Chinese ironclad Dingyuan

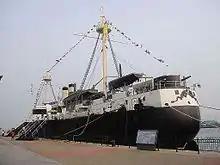
The replica of ironclad "Dingyuan" as a museum ship

Repairs to the damaged ships began immediately, and fresh supplies and ammunition were sent to ready the vessels for action. By October, the Japanese Army had begun to approach Port Arthur, forcing the Chinese to withdraw the Beiyang Fleet to Weihaiwei. Ding sortied on 20 October and crossed the Bohai Strait to Weihaiwei without encountering Japanese forces. In early November, Ding sortied to cover the transfer of "Zhenyuan", which had remained in Port Arthur as long as possible to complete repairs. The Japanese Army had advanced to Weihaiwei by the end of January 1895, launching a major attack on the port on the 30th to begin the Battle of Weihaiwei. They quickly captured the fortifications on the eastern side of the city despite heavy fire from "Dingyuan" and other vessels of the fleet. The capture of the fortresses forced the Chinese ships to withdraw to the western portion of the harbor, where they would be out of range for the guns there. "Dingyuan" disabled one of the disappearing guns in the fortress at Luchiehtsui, but several guns remained on operation, and Japanese gunners quickly set to work to bring them to bear on the trapped fleet. The Chinese ships bombarded Japanese forces as they advanced on the city's defenses.